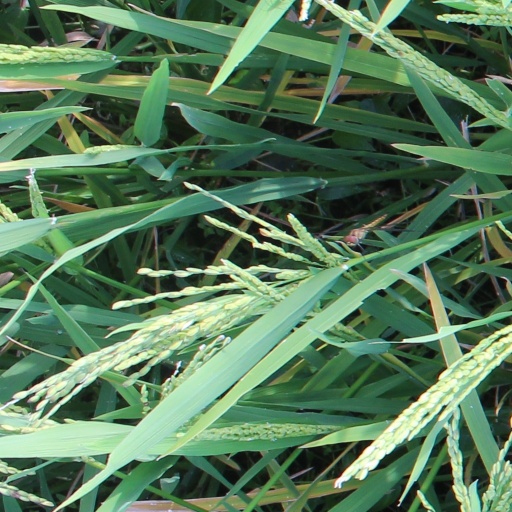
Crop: rice